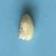
Maize quality: Good